Proposta per les Illes

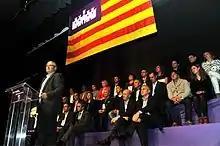
PI founding congress (16 March 2013).

Proposta per les Illes (Catalan for "Proposal for the Islands"), or simply El Pi ("" means pine in Catalan), is a liberal Balearic autonomist political party, formed in November 2012 from the merger of several nationalist and regionalist parties: Convergència per les Illes (the successor of the Majorcan Union), the , the Menorcan Union and Es Nou Partit. The party's two main leaders are Jaume Font (former leader of the Lliga Regionalista) and Josep Melià (former leader of Convergència). As the merger of parties from Mallorca, Menorca and Ibiza, el PI has elected representatives on each of these three islands, including 6 mayors and 82 councillors in 34 municipalities.